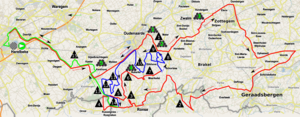
La 59ᵉ édition de Grand Prix E3 a eu lieu le 25 mars 2016. C'est la sixième épreuve de l'UCI World Tour 2016.